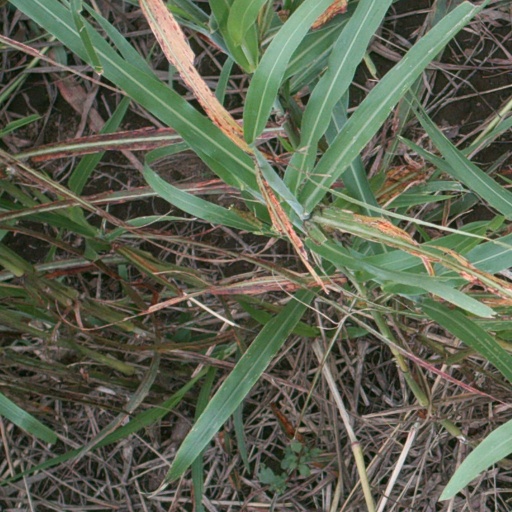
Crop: sorghum